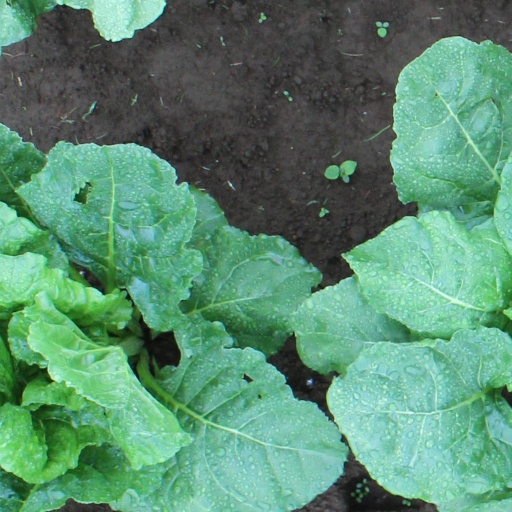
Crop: sugar beet